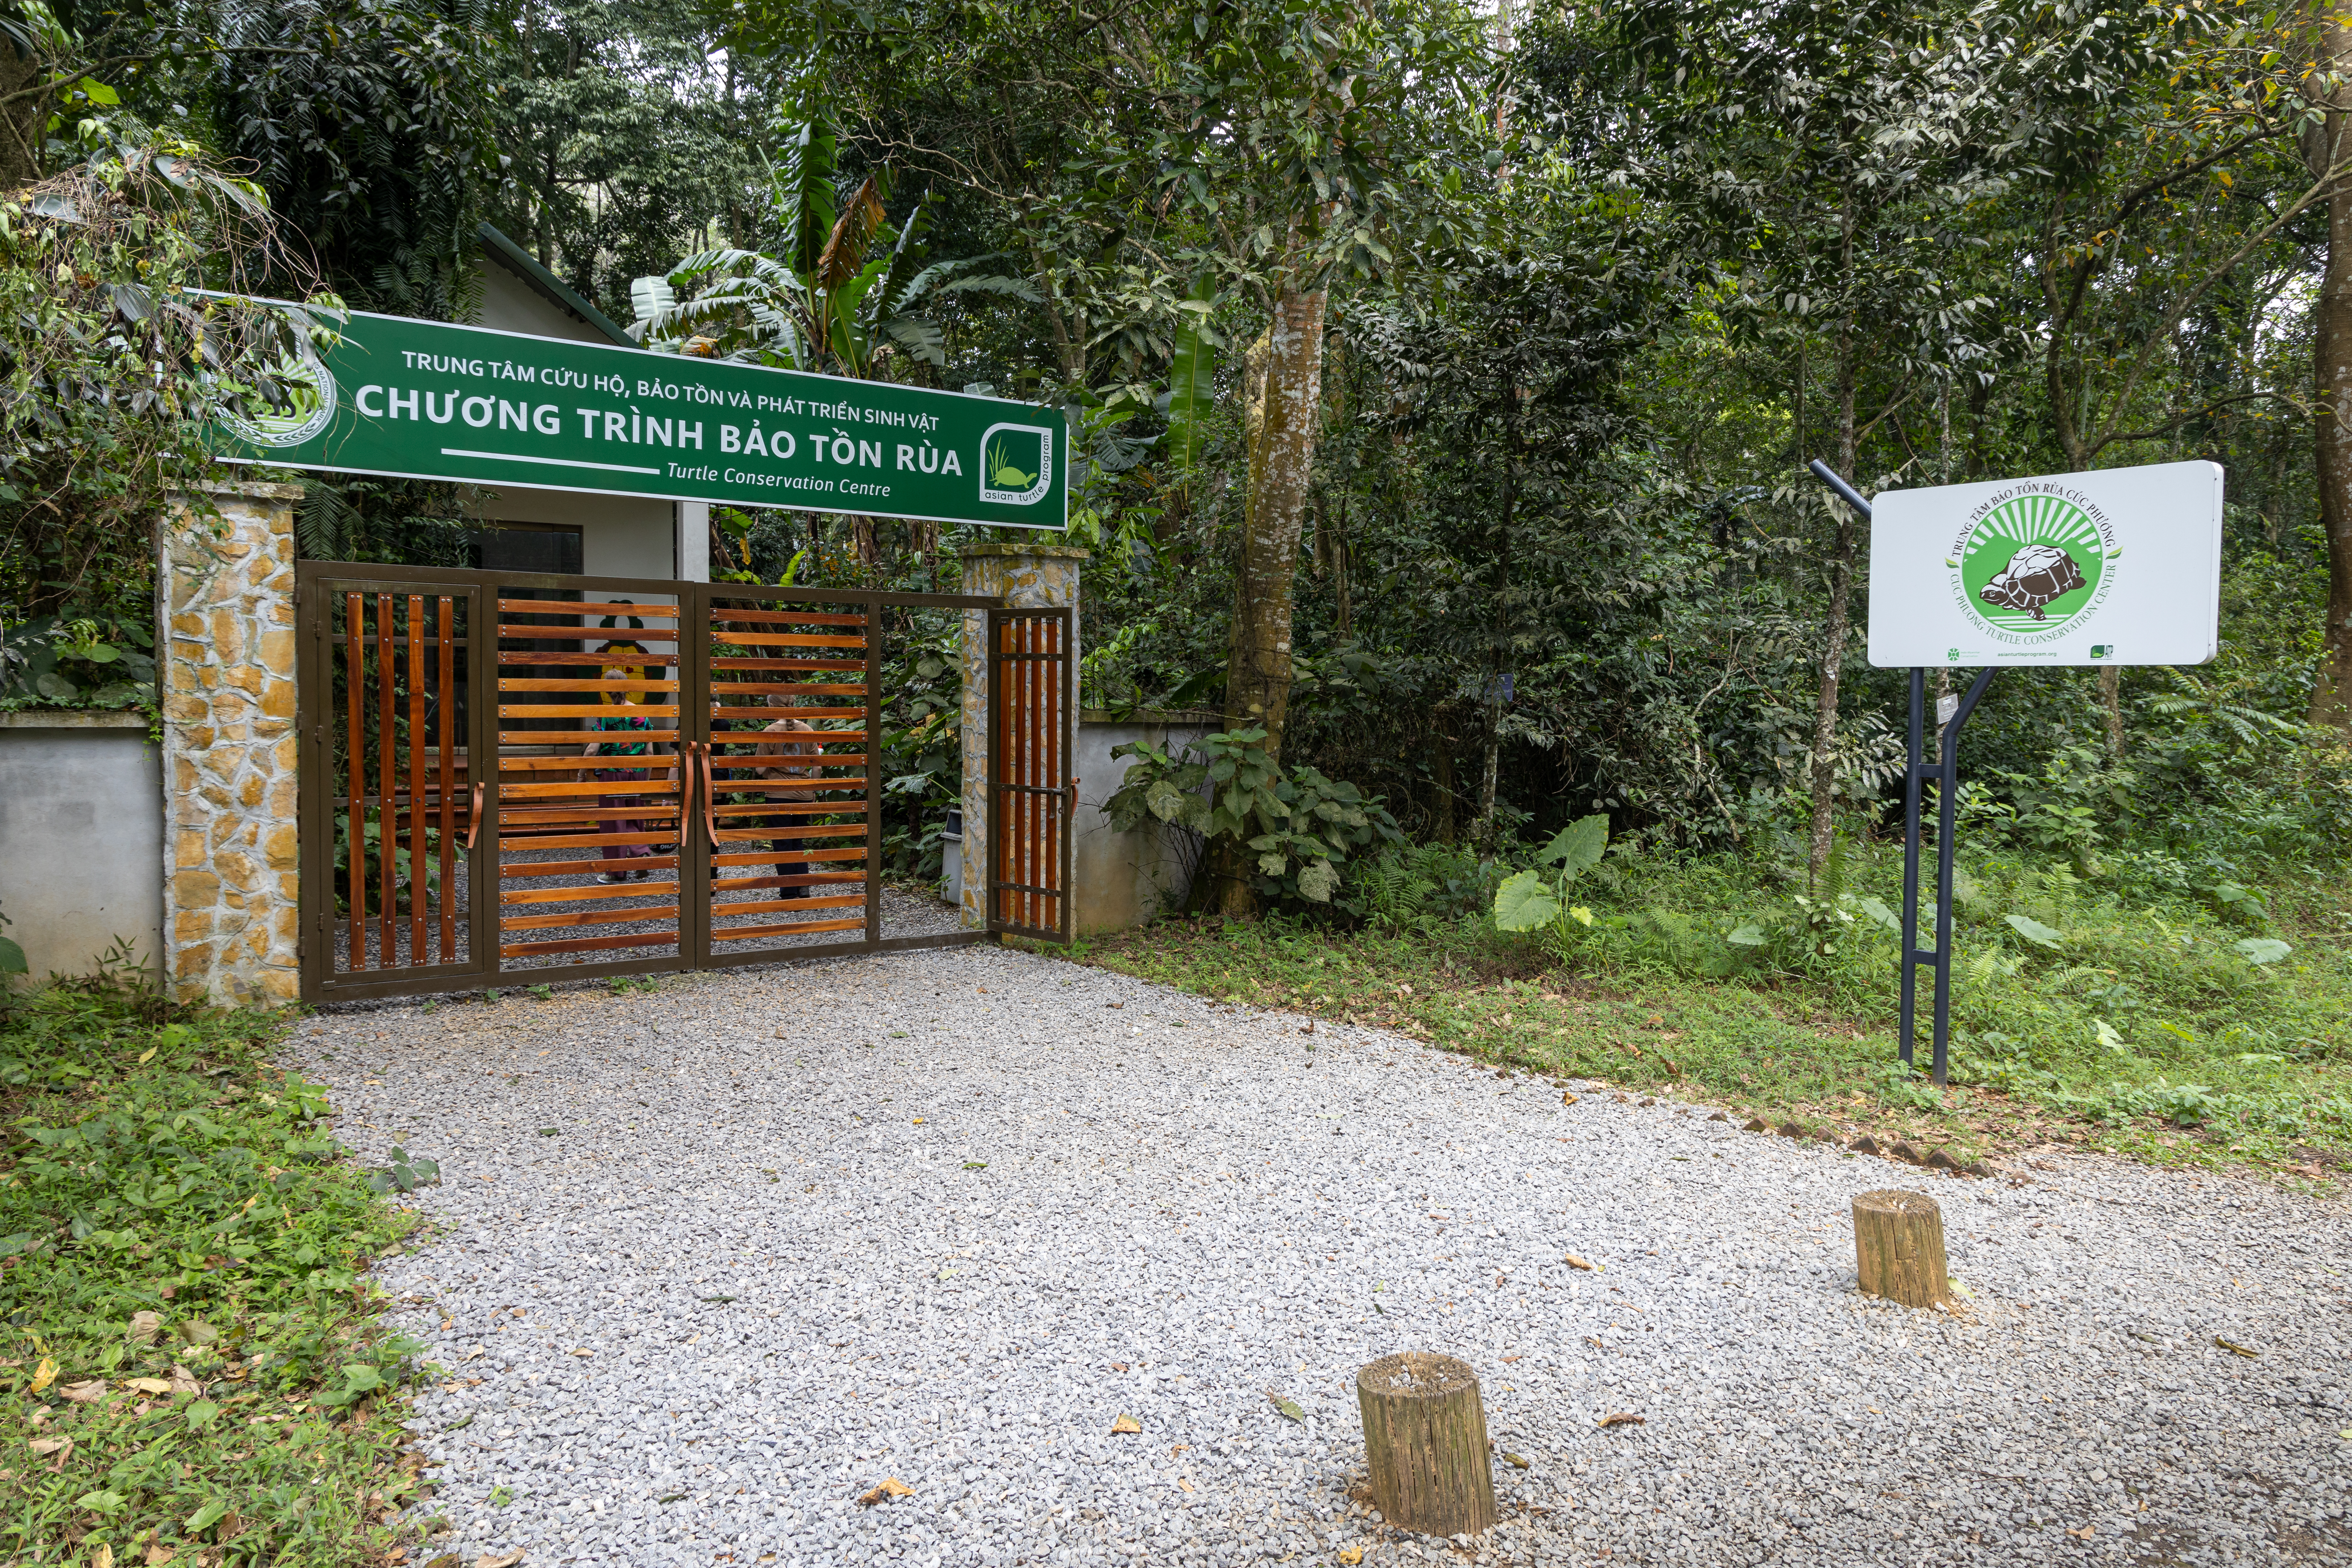
user: text: Biển báo chính ở cổng có màu gì?
assistant: text: Xanh lá cây

user: text: Trung tâm ở cổng đang bảo tồn loài động vật nào?
assistant: text: Rùa

user: text: Dựa trên các biển báo, tên đầy đủ của trung tâm bảo tồn này là gì và chương trình quốc tế nào được nhắc đến?
assistant: text: Tên đầy đủ của trung tâm là 'Trung tâm Cứu hộ, Bảo tồn và Phát triển Sinh vật Chương trình Bảo tồn Rùa' (hay Cúc Phương Turtle Conservation Centre). Chương trình quốc tế được nhắc đến là Asian Turtle Program.